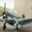
Label: airplane